Thomas Spofford

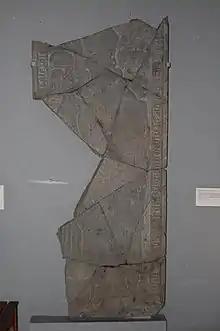
The tombstone of Thomas Spofford from St. Mary's Abbey, York.

Thomas Spofford (d. 1456) was a medieval Bishop of Hereford and Abbot of St Mary's Abbey, York.